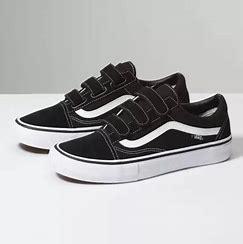
Brand: Vans
Model: Old Skool V